My ship sails

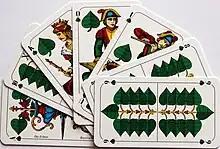
"Ochse, leg dich!" ("Ox, lie down!")

Ochse, leg dich! ("Ox, lie down!") is a German and Austrian variant played with 32 French or German cards (skat pack). It is a simple, family card game that is often played with children and is useful for learning the card values and card suits. It was popular with the German-speaking population of South Bohemia prior to their expulsion after the Second World War, and was known there as Ox, liach de!